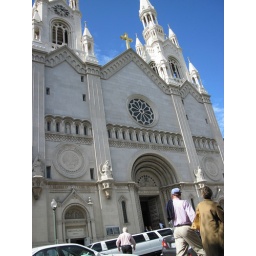
A day walking around SF. Random pictures of beautiful building and steetsA day walking around San Francisco. Random pictures of beautiful streets and buildings.